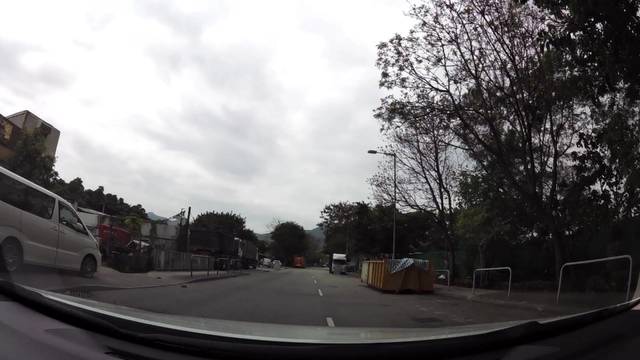
Region: China
Coordinates: 22.423, 113.994